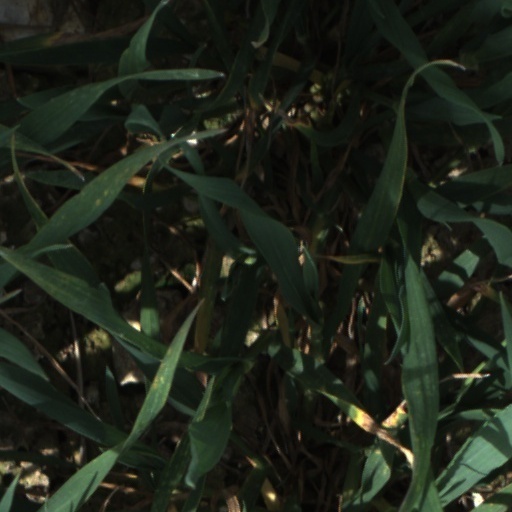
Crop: wheat